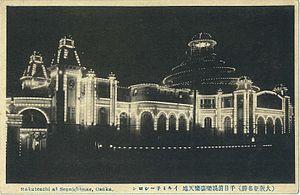
Kinuyo Tanaka, née à Shimonoseki le 29 novembre 1909 et morte à Tokyo le 21 mars 1977, est une actrice et réalisatrice japonaise.